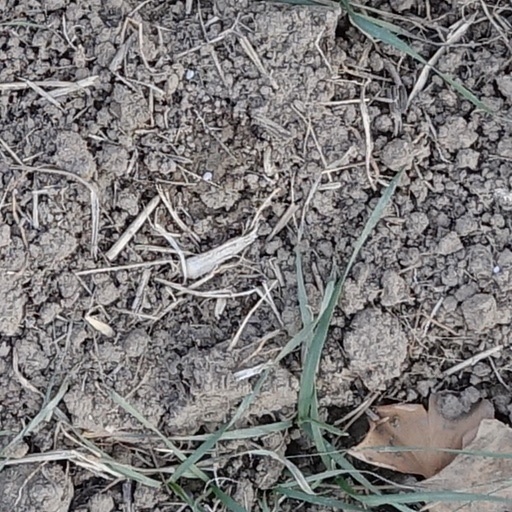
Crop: wheat